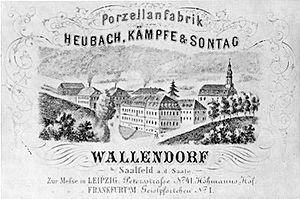
La porcelaine de Wallendorf est produite par la société Wallendorfer Porzellan Manufaktur dans une des manufactures les plus